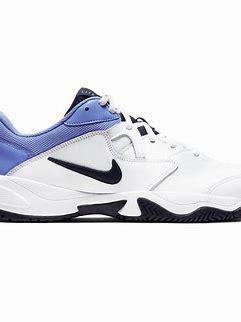
Brand: Nike
Model: Court Vapor Lite 2